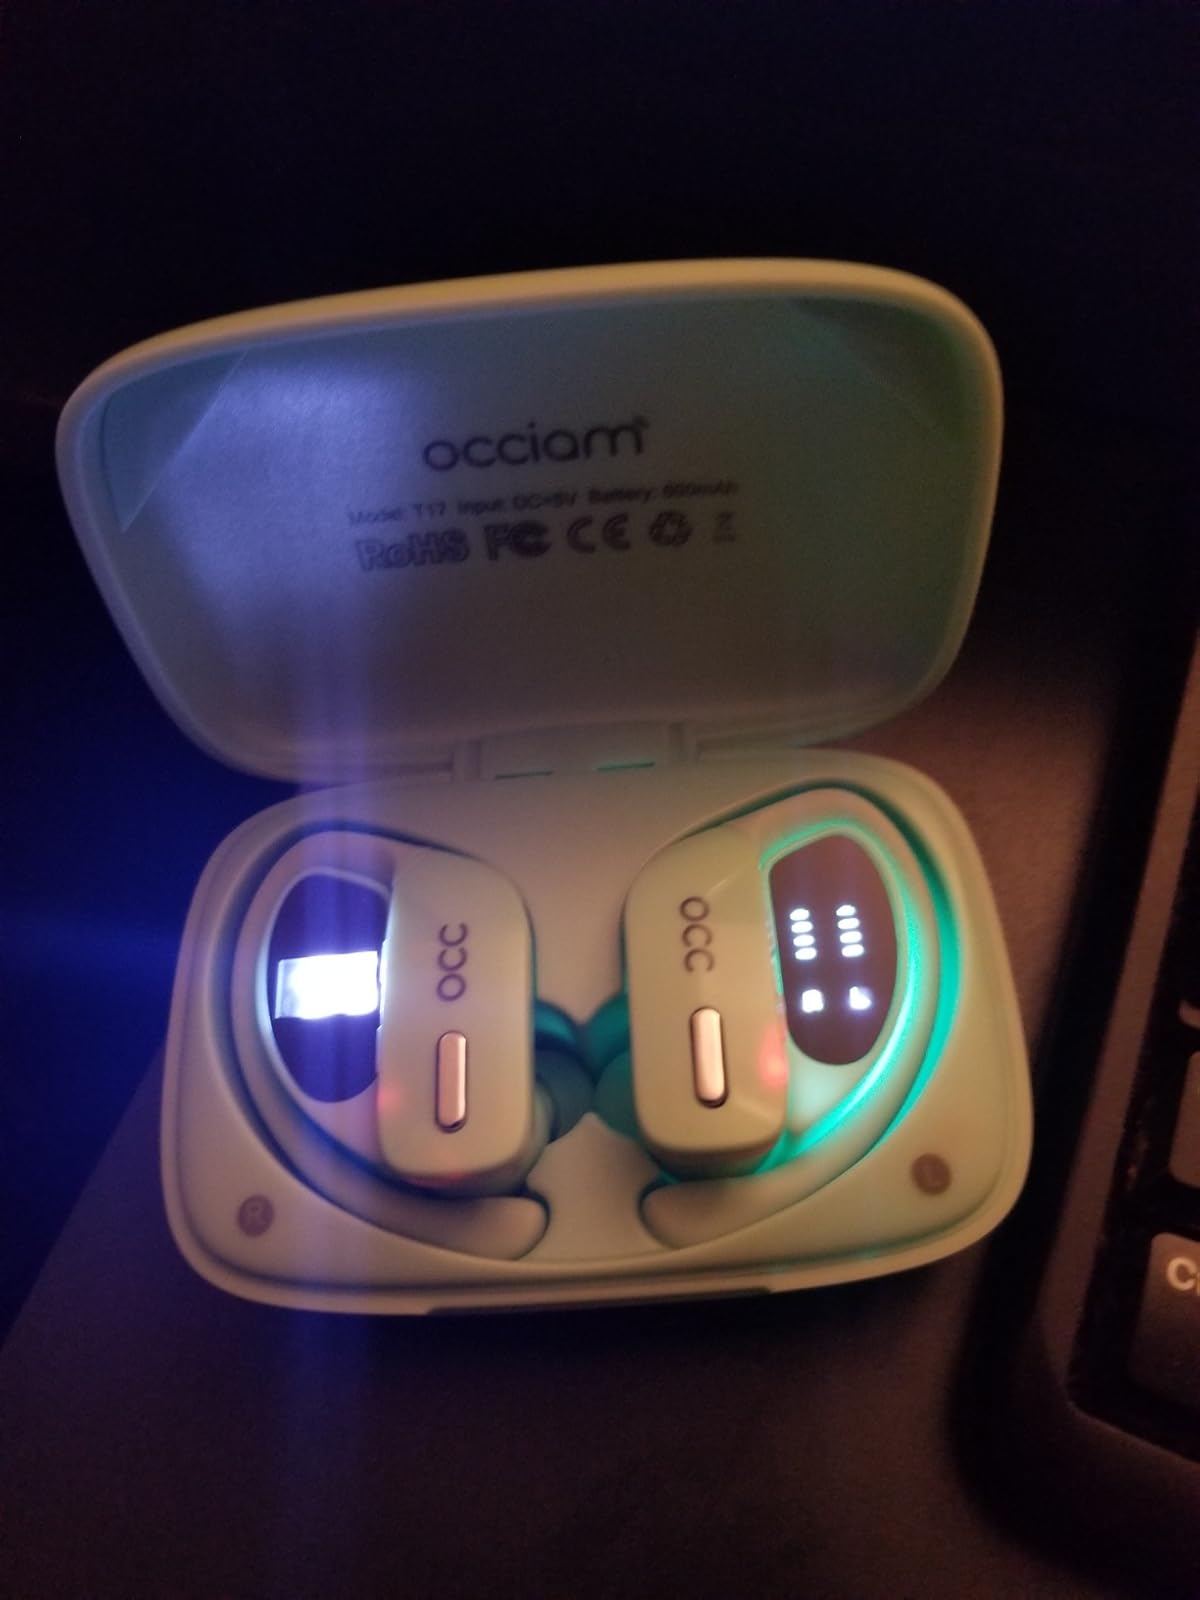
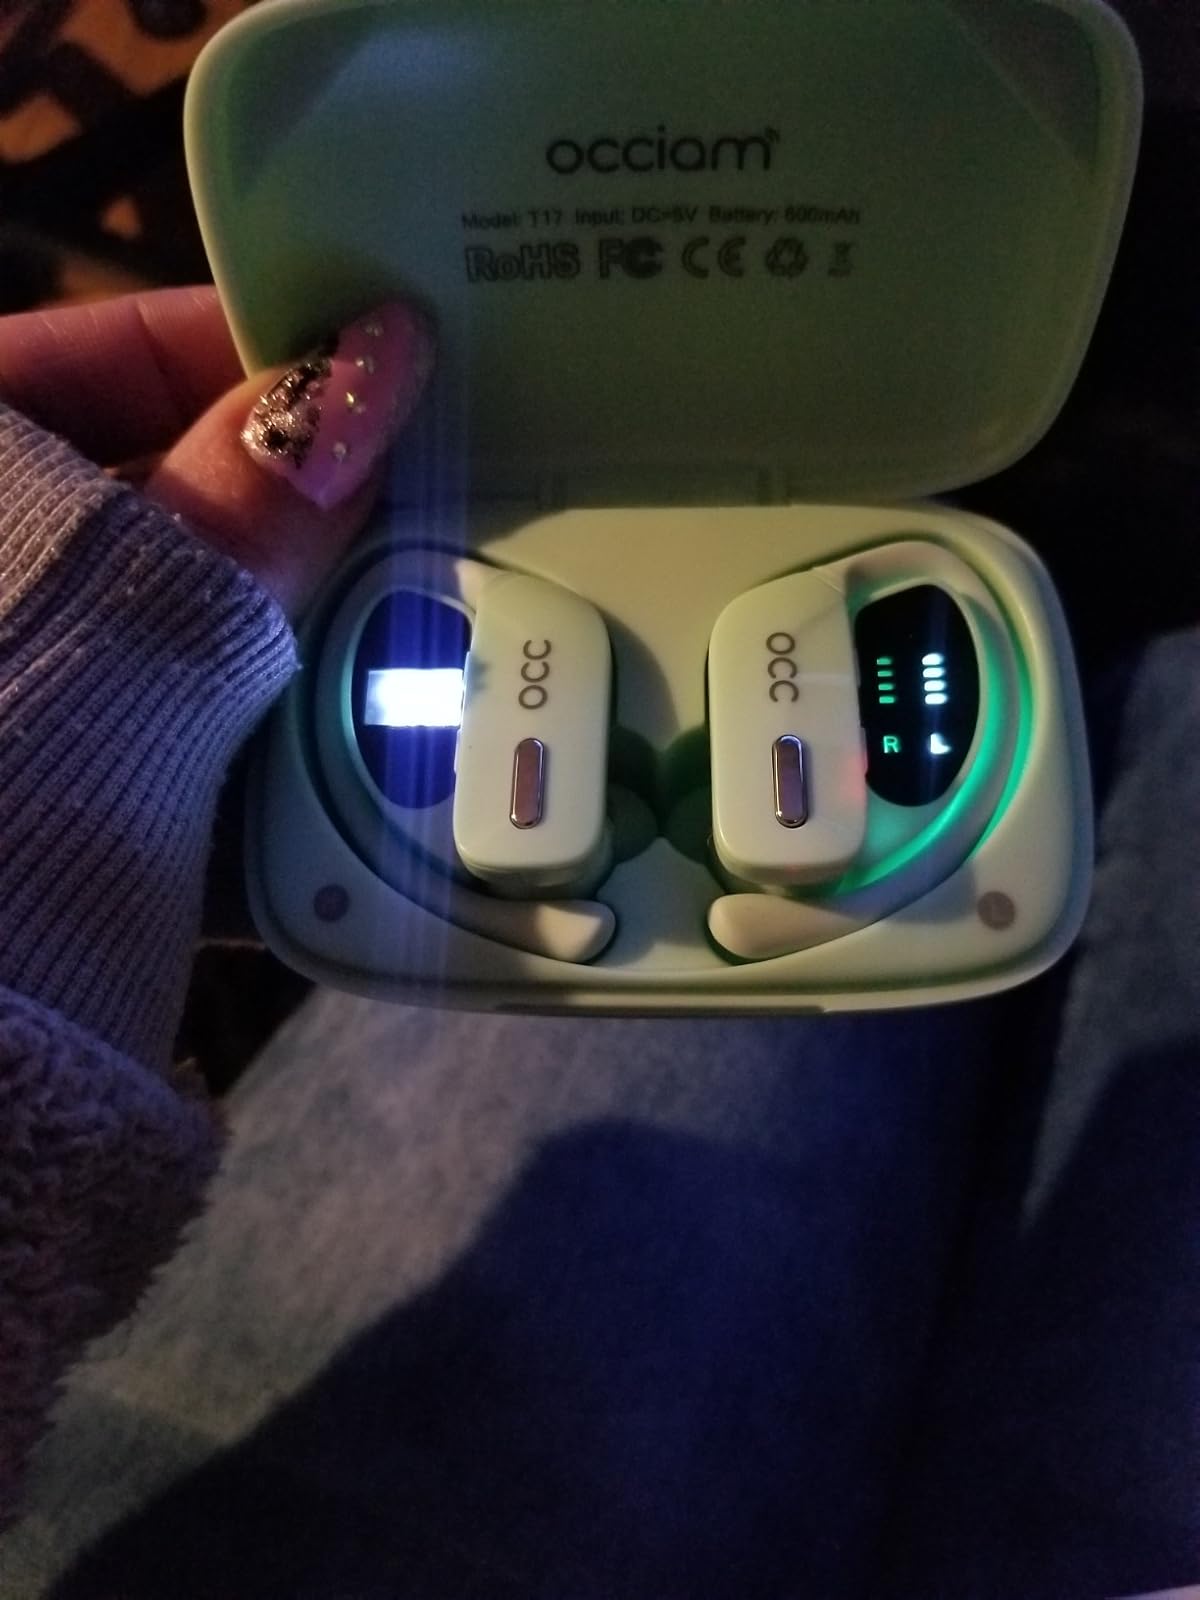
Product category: earbuds
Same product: yes